Patriarch Alexy II of Moscow

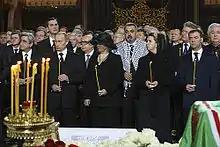
Mourners at the funeral of Alexy II including Serzh Sargsyan, Vladimir Putin, Dmitry Medvedev and Vladimir Voronin.

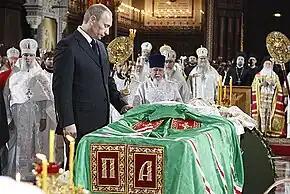
Prime Minister Putin at the coffin of Patriarch Alexy.

Alexy II died at his home at his Peredelkino residence on 5 December 2008, reportedly of heart failure.